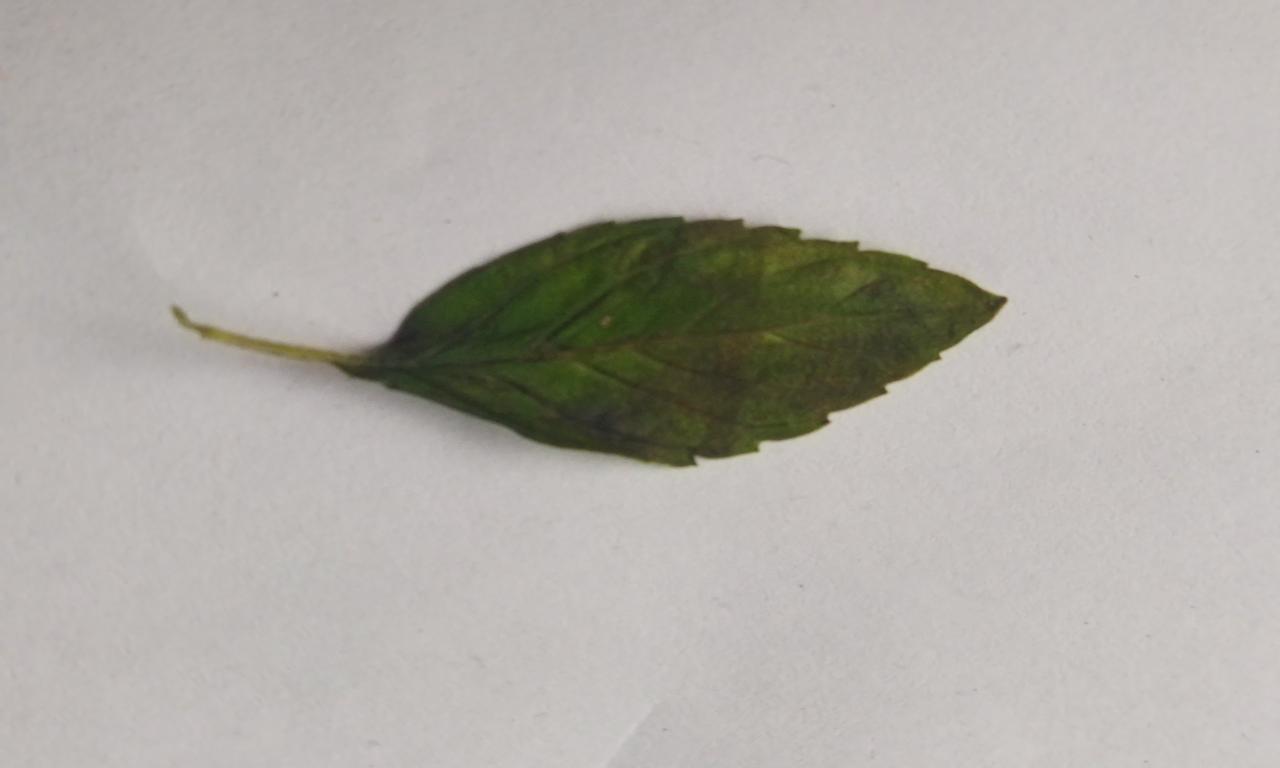
Label: Spoiled